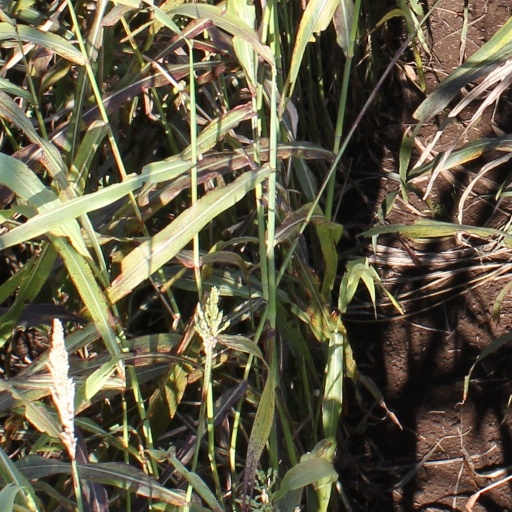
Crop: sorghum